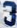
Number: 3